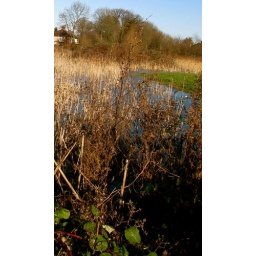
Reed grass heads in frozen water